John Spencer, 5th Earl Spencer

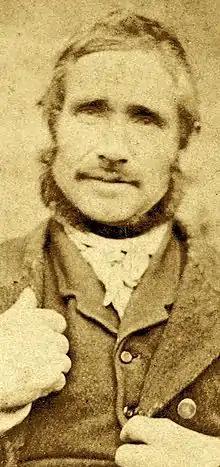
Myles Joyce

Spencer and his new chief secretary, Gladstone's nephew and Hartington's brother Lord Frederick Cavendish, crossed to Ireland on 5 May, but Cavendish and the permanent under-secretary, Thomas Henry Burke, were murdered by extremist Irish nationalists the next day in Phoenix Park, Dublin, while walking to the Viceregal Lodge where Spencer was staying. Spencer, assisted by George Trevelyan, his new secretary, was now faced with the difficult task of pacifying Ireland. Spencer acted quickly to reform the Irish police forces and destroy the secret societies which had been responsible for the murders.